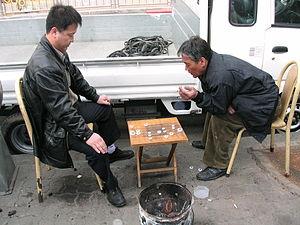
Le Janggi, parfois appelé échecs coréens, est un jeu de stratégie combinatoire abstrait populaire en Corée. Le jeu est dérivé du xiangqi et lui est très similaire, aussi bien par la position initiale des pièces, que par la taille du plateau de 9 lignes par 10, mais sans la rivière qui divise le plateau horizontalement en son milieu.